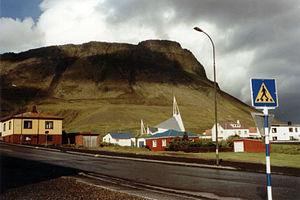
Ólafsvík est une ville indépendante d'Islande peuplée de 1 010 habitants en 2011, située à l'ouest de l'île sur la péninsule de Snaefellsnes, dans la région de Vesturland. Elle fait partie de la municipalité de Snæfellsbær.